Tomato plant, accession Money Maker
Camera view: vertical (180 deg); turntable rotation: 240 degrees
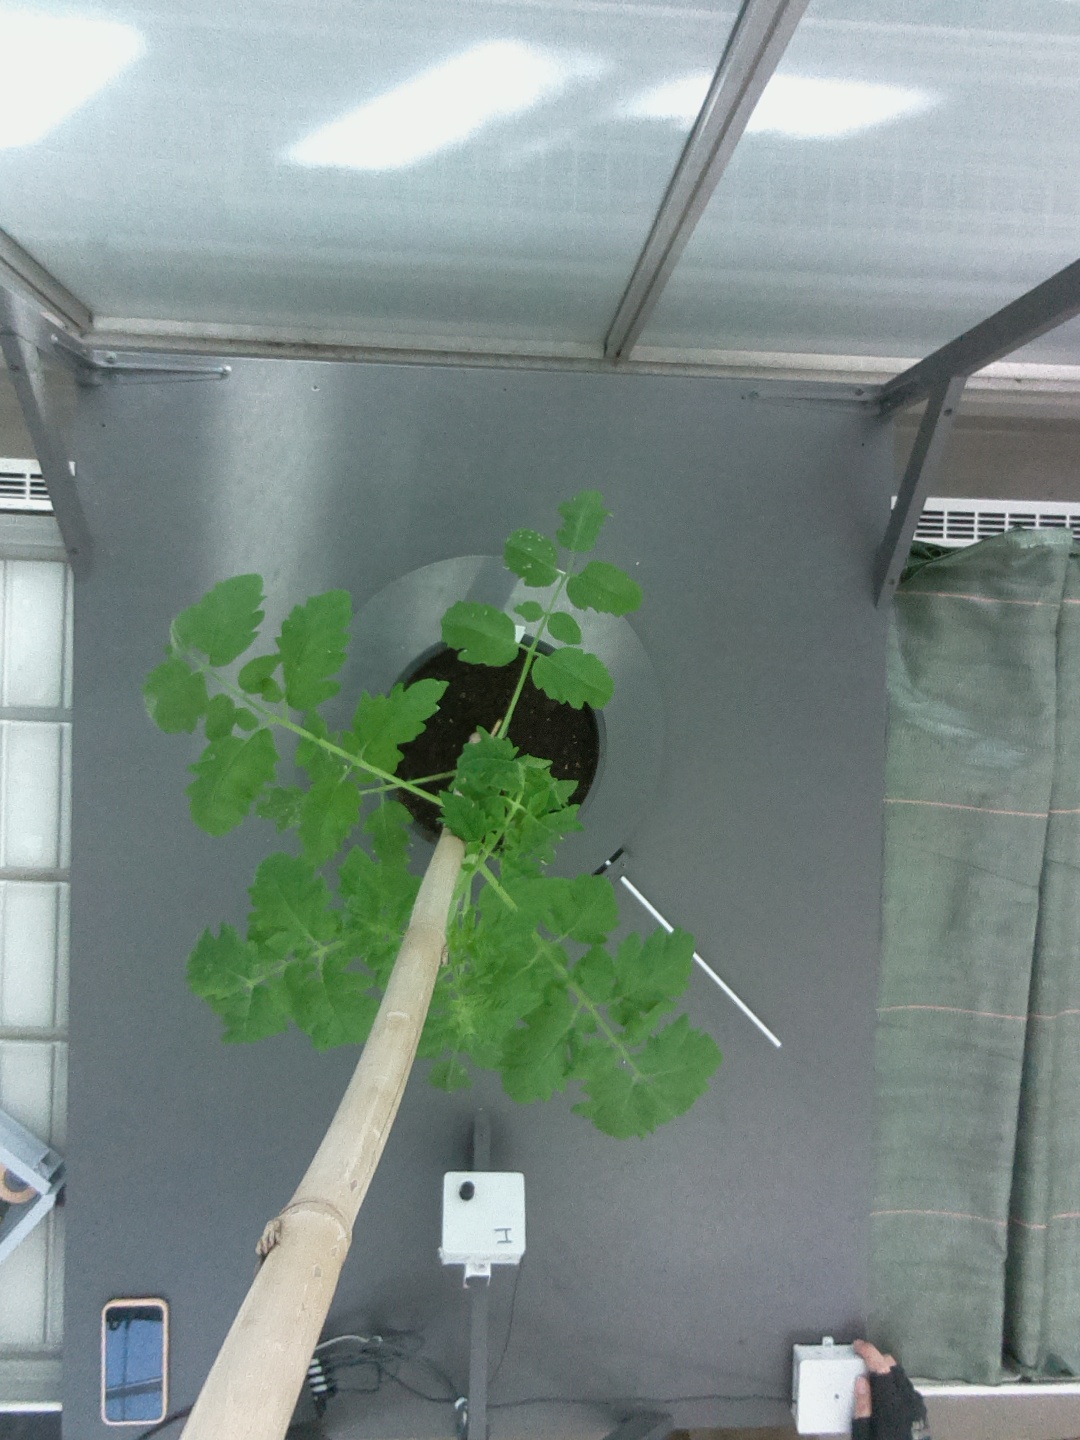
BBCH growth stage 14: 8 of true leaves visible